Operation Formation Star

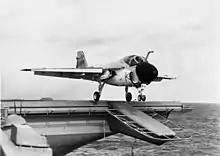
A-6A onboard USS "Enterprise" (1962)

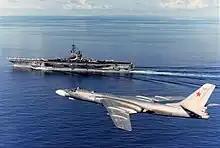
Tupolev Tu-16 fly-over of USS "Ranger" (1963)

The air-strike contingencies under consideration required sufficient ordnance to support such operations. Currently available ammunition reserves for the U.S. Navy totaled some stored in Japan, and planners estimated that potentially an additional of naval ordnance were needed for Task Force 71. Accordingly, the U.S. Navy's Military Sea Transportation Service (MSTS) diverted the chartered cargo ship "Clearwater Victory" to the U.S. naval base at Sasebo, Japan, for the Navy ammo supply depot there. From Sasebo, the ammunition ship ("pictured") would distribute the munitions to Task Force 71 operating at Point Defender off the east coast of North Korea in the Sea of Japan. All additional stocks of munitions for the Navy and the Air Force were completely available by 10 February 1968.